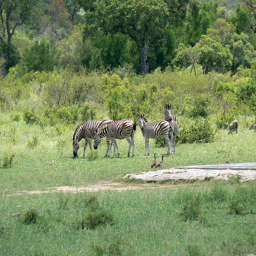
some zebras on a field with trees in the background
A herd of four zebra standing next to each other on a field.
A small group of zebras grazing on grass
A group of zebras are in a green field.
Some zebras grazing on the green and looking back.